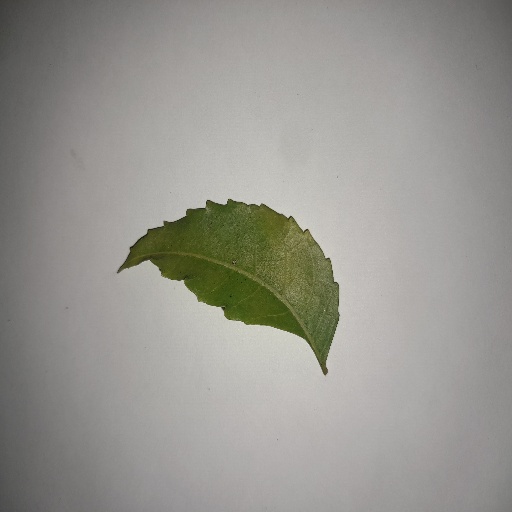
Species: Neem
Leaf condition: Yellow Leaf